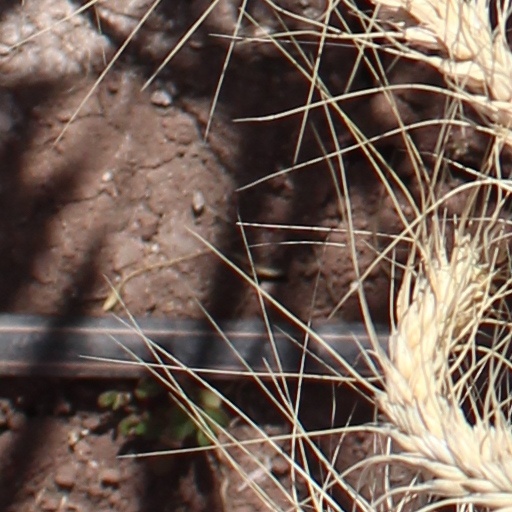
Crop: wheat